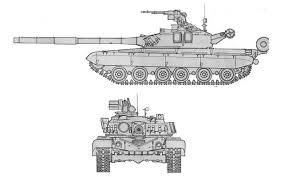
Label: T-80